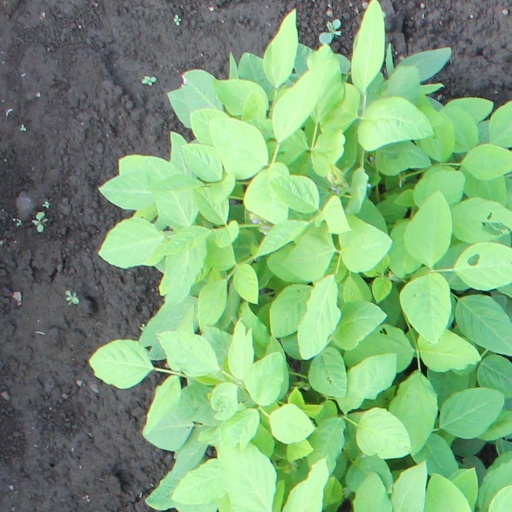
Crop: soybean